Piracy in the Persian Gulf

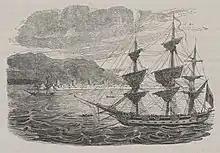
'Ras-el-Khyma, the chief port of the Wahabee pirates' from "Travels in Assyria, Media, and Persia" (1829) by James Silk Buckingham.

The force gathered off the coast of Ras Al Khaimah on 25 and 26 November and, on 2 and 3 December troops were landed south of the town and set up batteries of guns and mortars and, on 5 December the town was bombarded from both land and sea. Continued bombardment took place over the following four days until, on 9 December, the fortress and town of Ras Al Khaimah were stormed and found to be practically deserted. On the fall of Ras Al Khaimah, three cruisers were sent to blockade Rams to the North and this, too was found to be deserted and its inhabitants retired to the 'impregnable' hill-top fort of Dhayah.